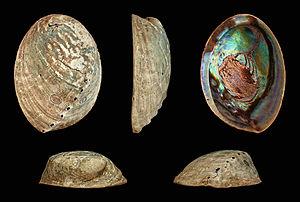
Le genre Haliotis, du grec ἅλιος « marin » et οὖς, ὠτός « oreille », regroupe de nombreuses espèces de mollusques marins à coquille unique, qu'on trouve dans les eaux peu profondes du littoral. Ils vivent dans les eaux froides à tempérées et subtropicales des hémisphères Nord et Sud. On les nomme habituellement ormeaux ou oreilles de mer. Abalone est un anglicisme.